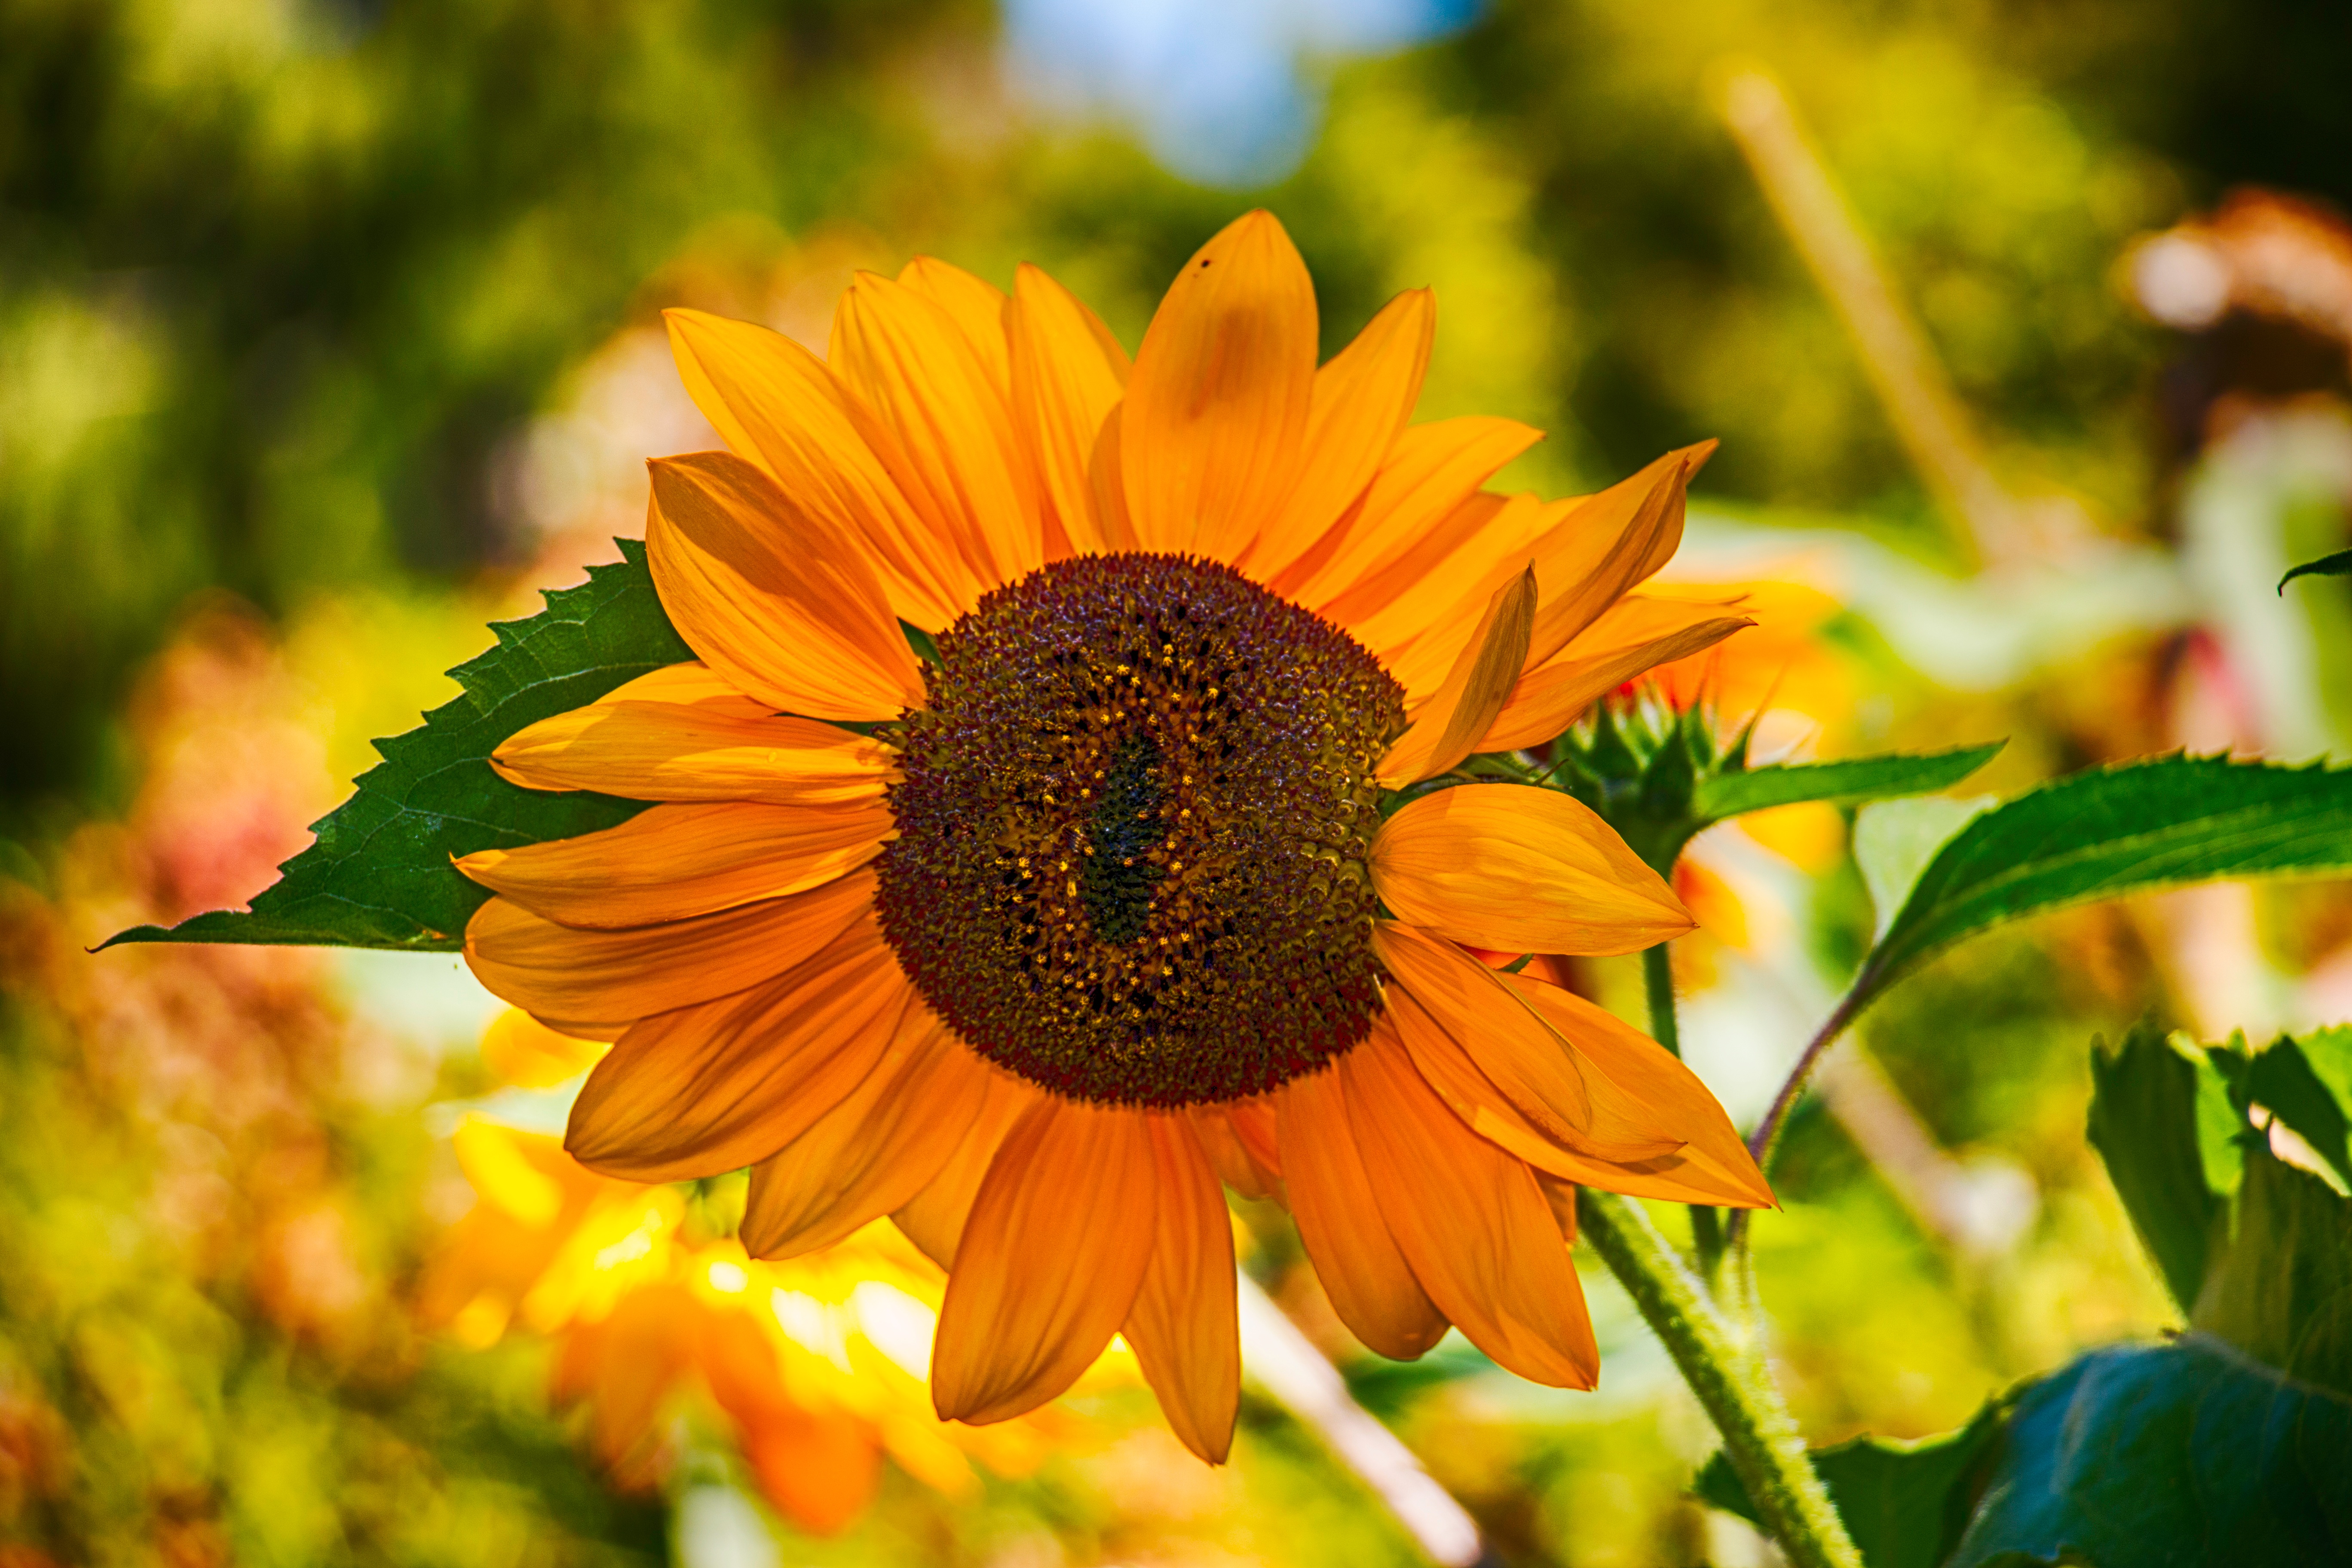
nature, plant, field, leaf, flower, petal, autumn, botany, yellow, flora, sunflower, wildflower, macro photography, flowering plant, daisy family, plant stem, land plant